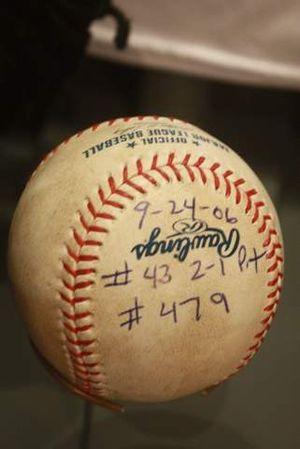
Rawlings est une compagnie qui fabrique de l'équipement de sport aux États-Unis. Fondée en 1887 à Saint-Louis dans le Missouri, elle se spécialise dans l'équipement de baseball, mais produit aussi de l'équipement pour le softball, le basket-ball et le football américain. Sa société mère est Jarden.